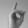
ASL letter: D